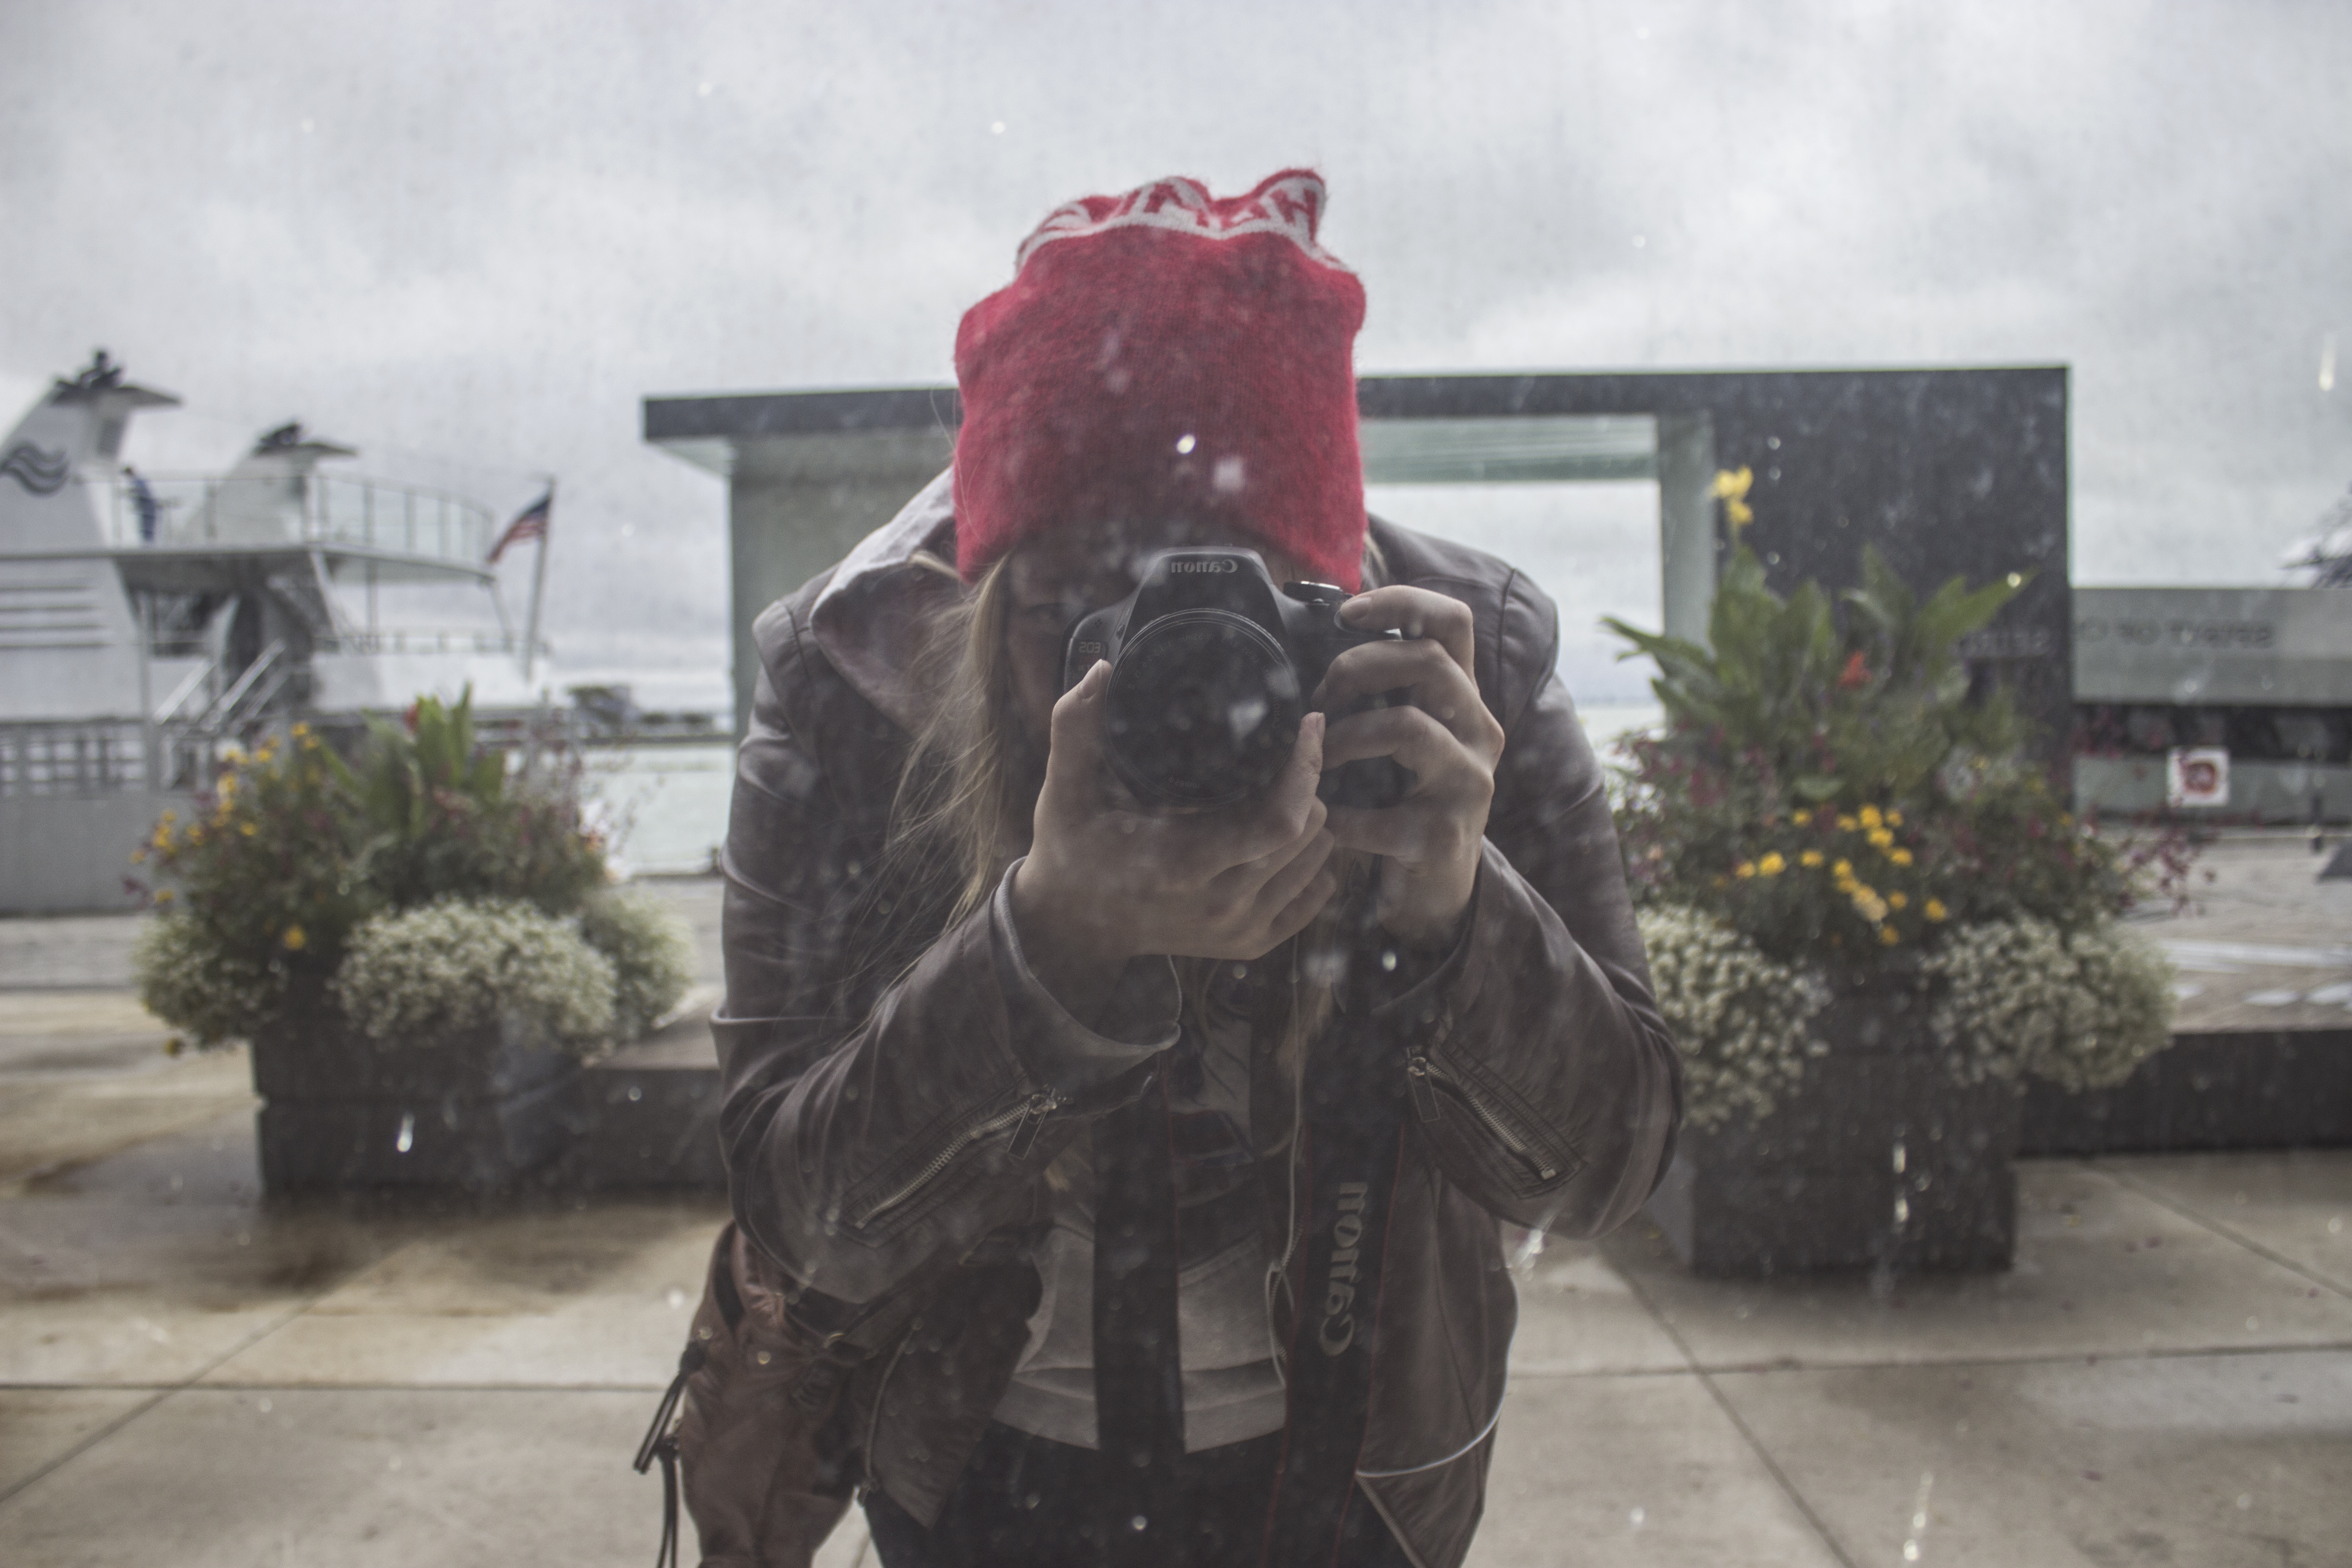
man, person, blur, camera, photography, photographer, monument, statue, soldier, hat, beanie, sculpture, art, adult, screenshot